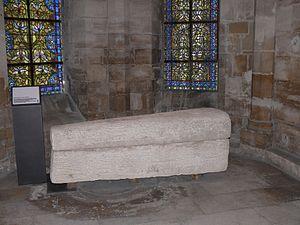
Sarcophage de la reine Arégonde (env. 515 - env. 595) dans la basilique de Saint-Denis
Arégonde, née vers 516 et morte entre 574 et 580, est une reine des Francs. Elle est la troisième des sept épouses du roi Clotaire Iᵉʳ, mort en 561.
Michel Fleury est un historien, archéologue et archiviste français. Il dirigea de nombreuses recherches sur Paris. Il est inhumé dans le cimetière de l'église Saint-Germain de Loisé, à Mortagne-au-Perche.
Cette page dresse une liste des personnes inhumées dans la basilique Saint-Denis, nécropole royale des rois de France depuis Dagobert Iᵉʳ.